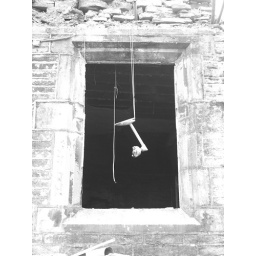
A light hanging in front of the kitchen window at Harrowins.